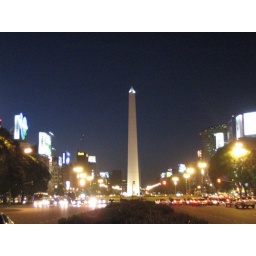
biggest street in the world. big pole too.